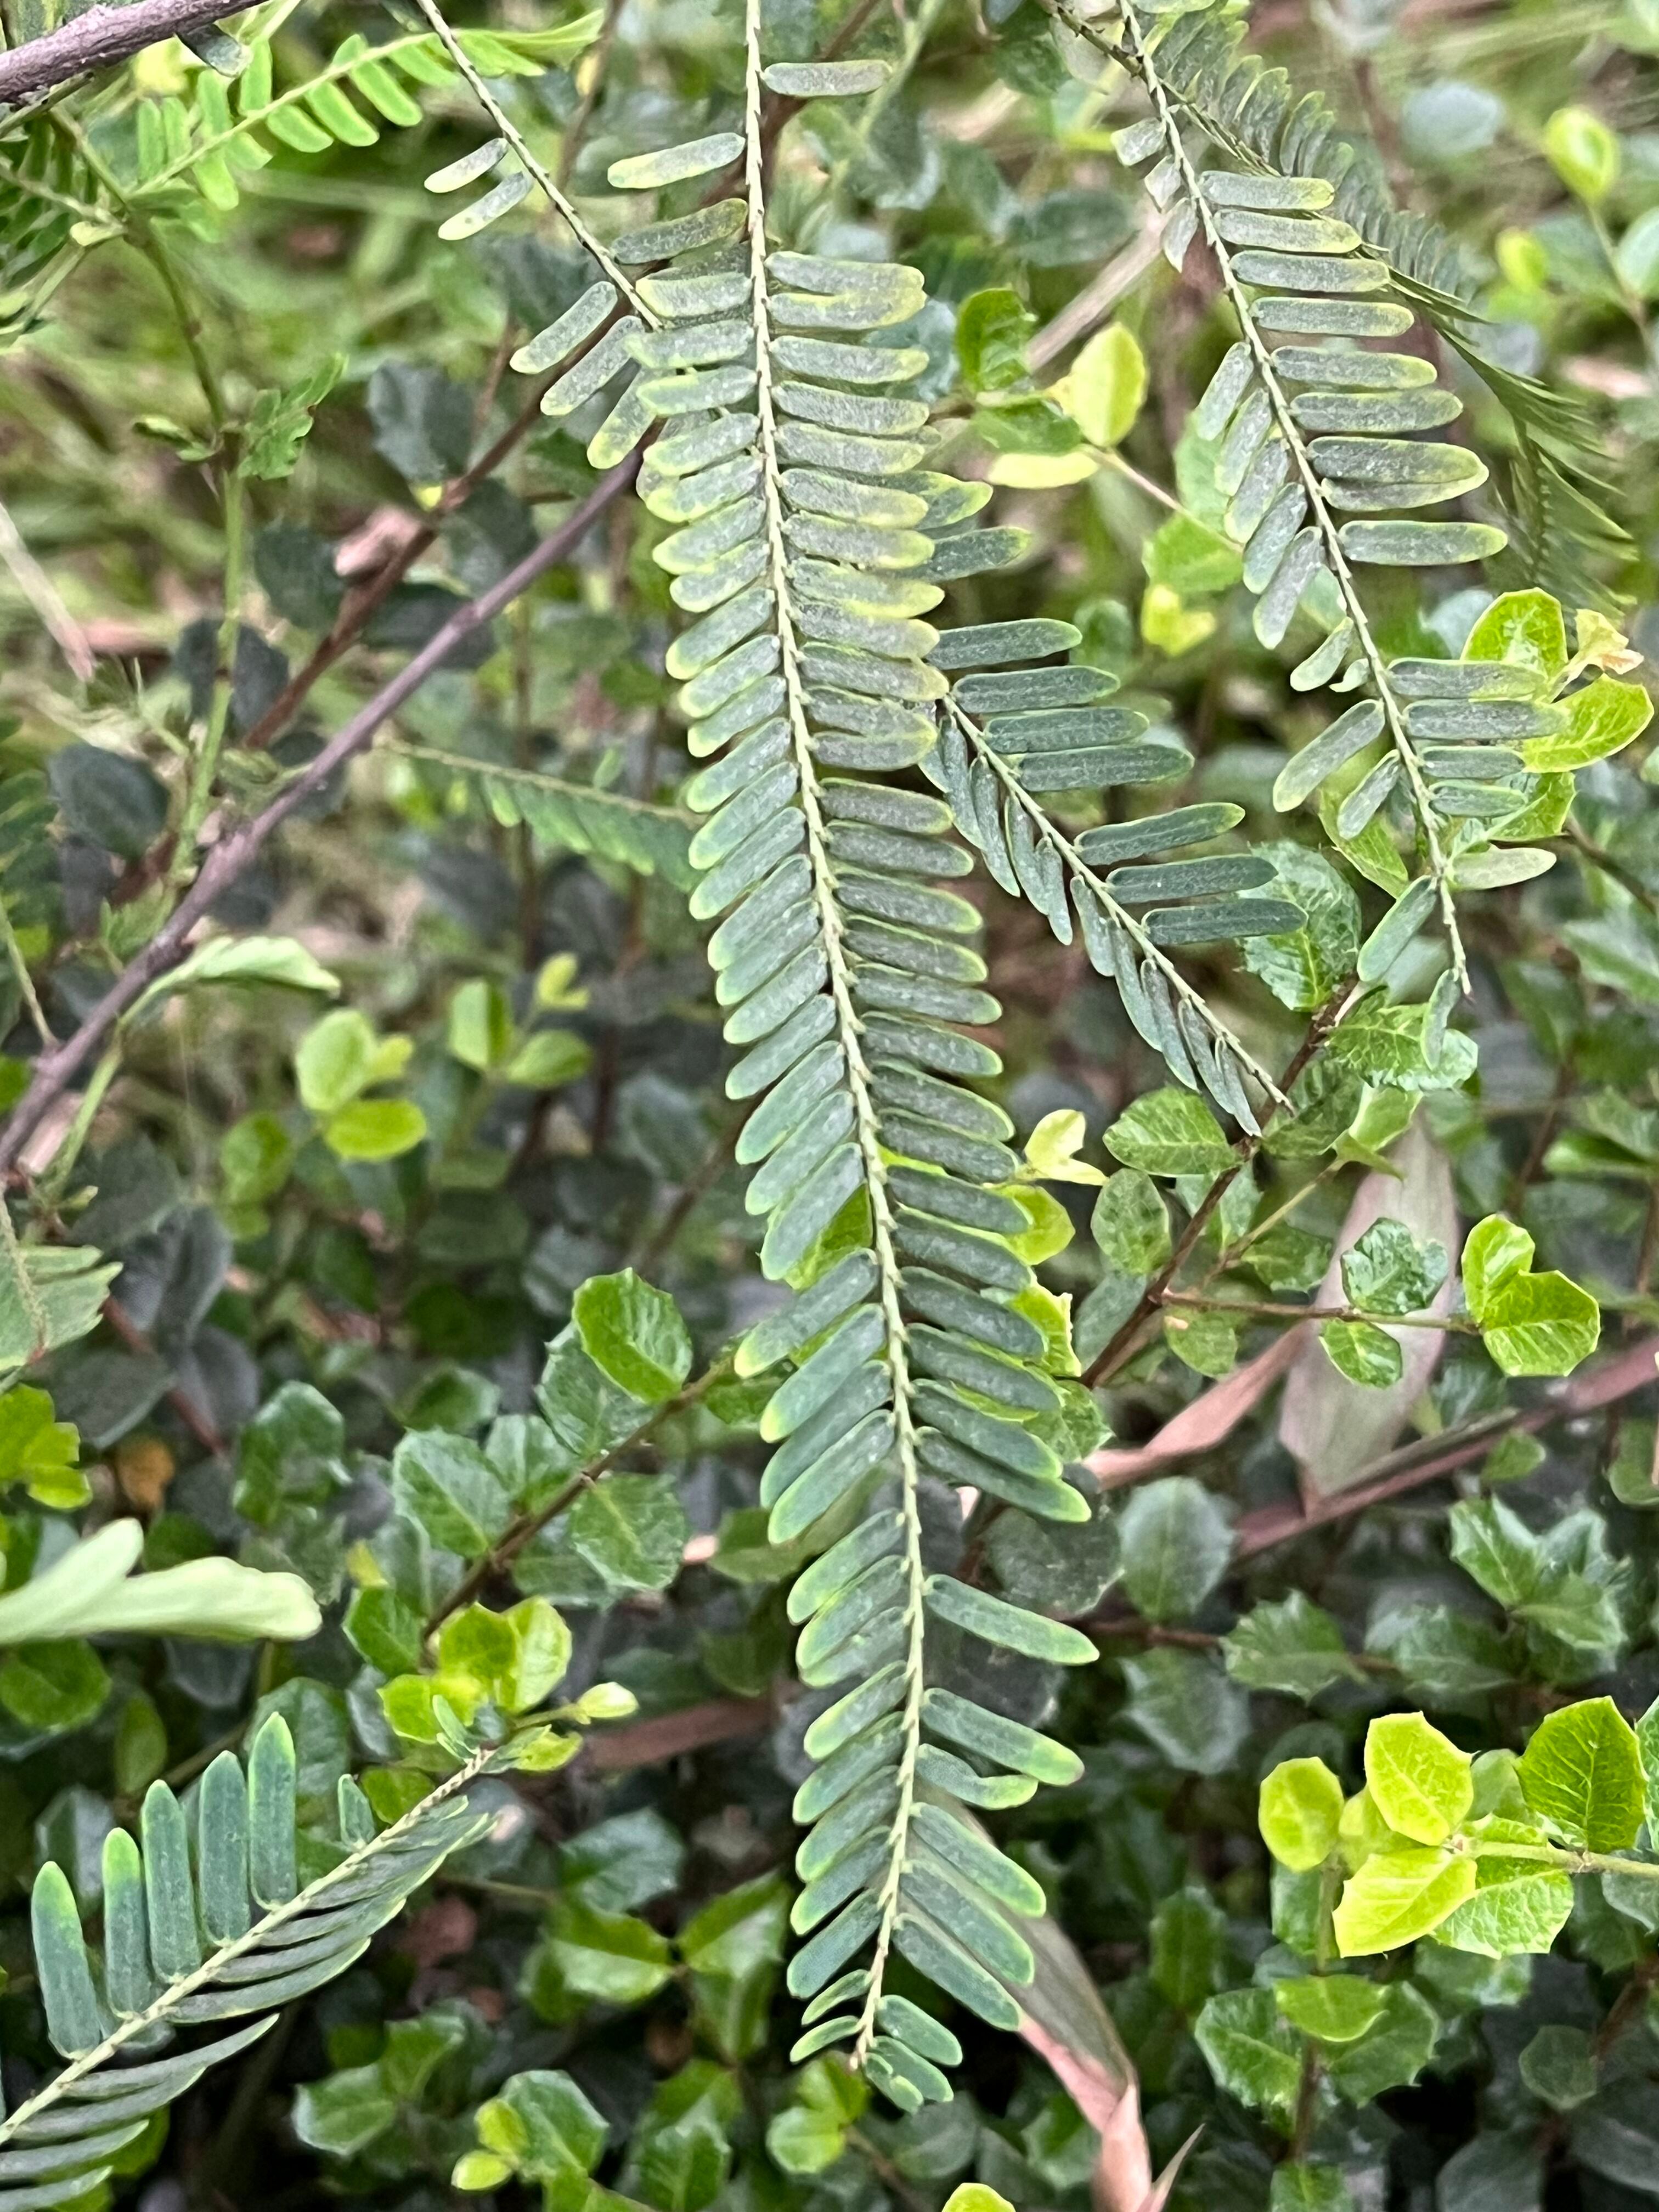
Plant species: phyllanthus-emblica